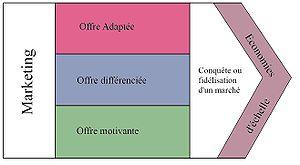
Le marketing, ou la mercatique, est une culture organisationnelle, un état d’esprit, qui cherche à privilégier les attentes et les besoins des parties prenantes de cette organisation par rapport aux attentes et besoins des membres de celle-ci.